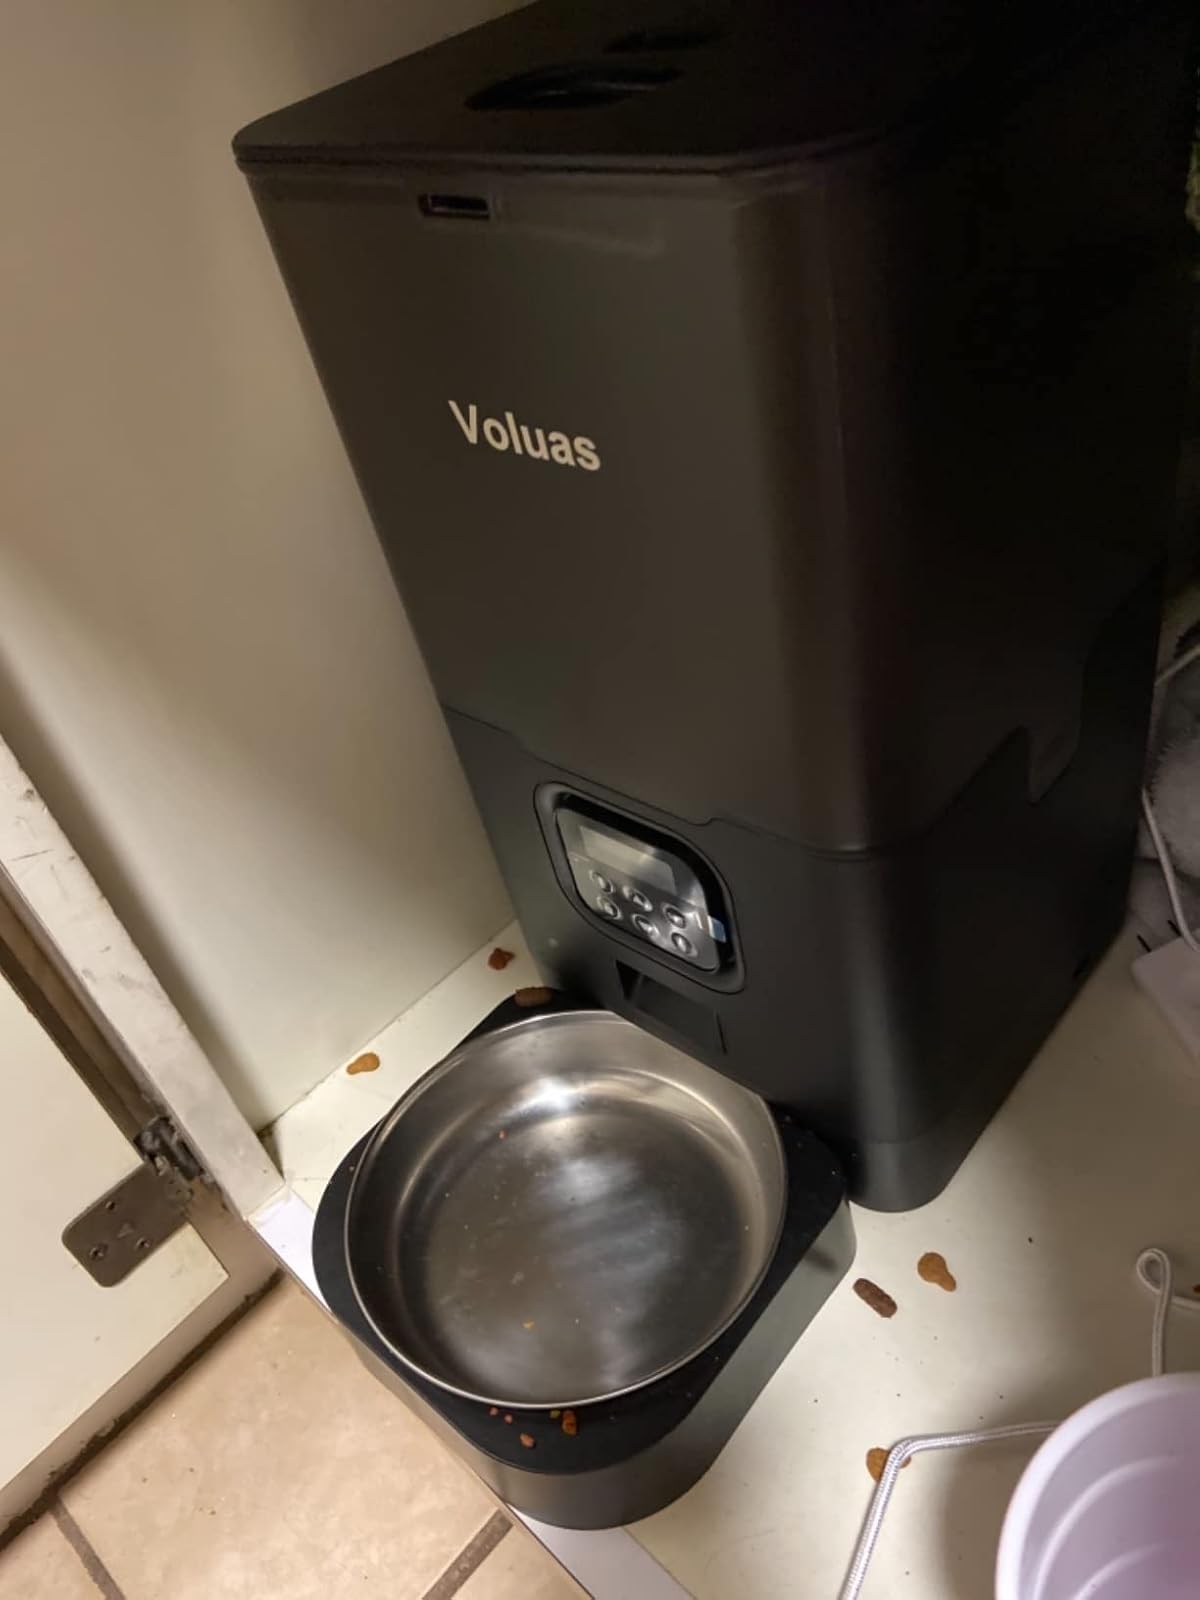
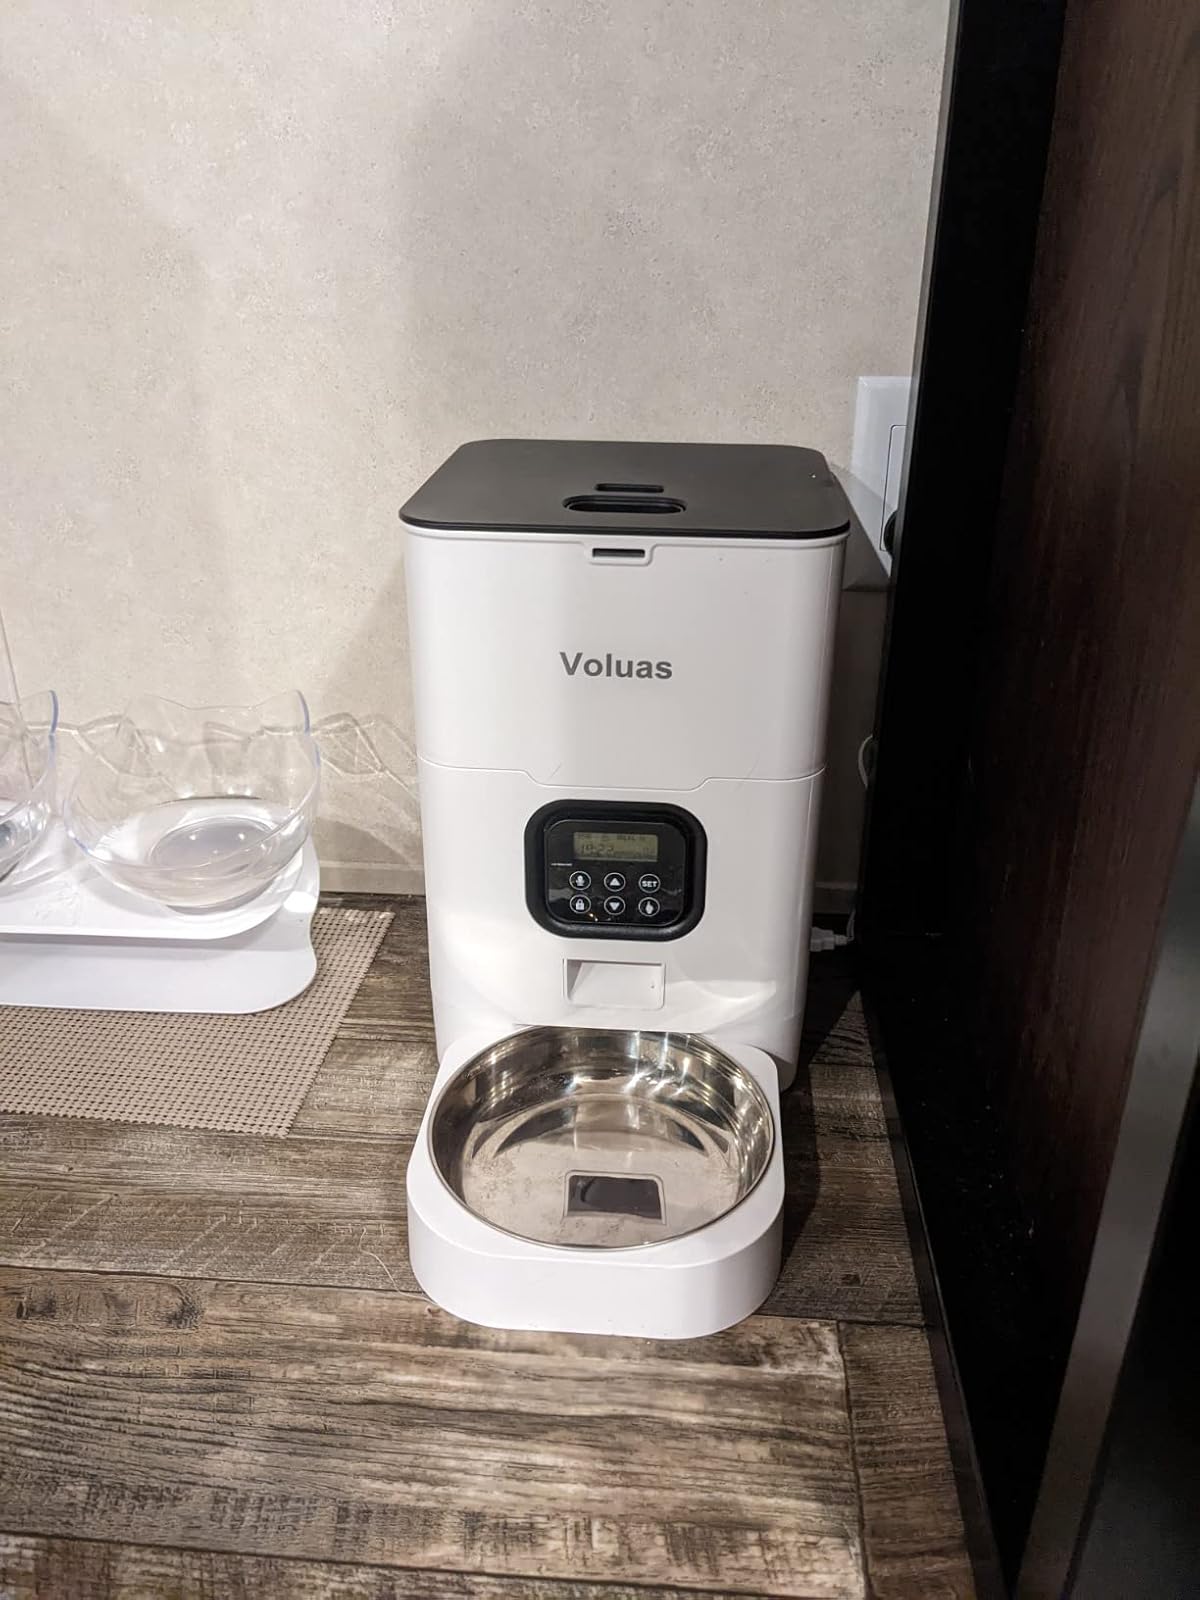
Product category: items_feeder
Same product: no